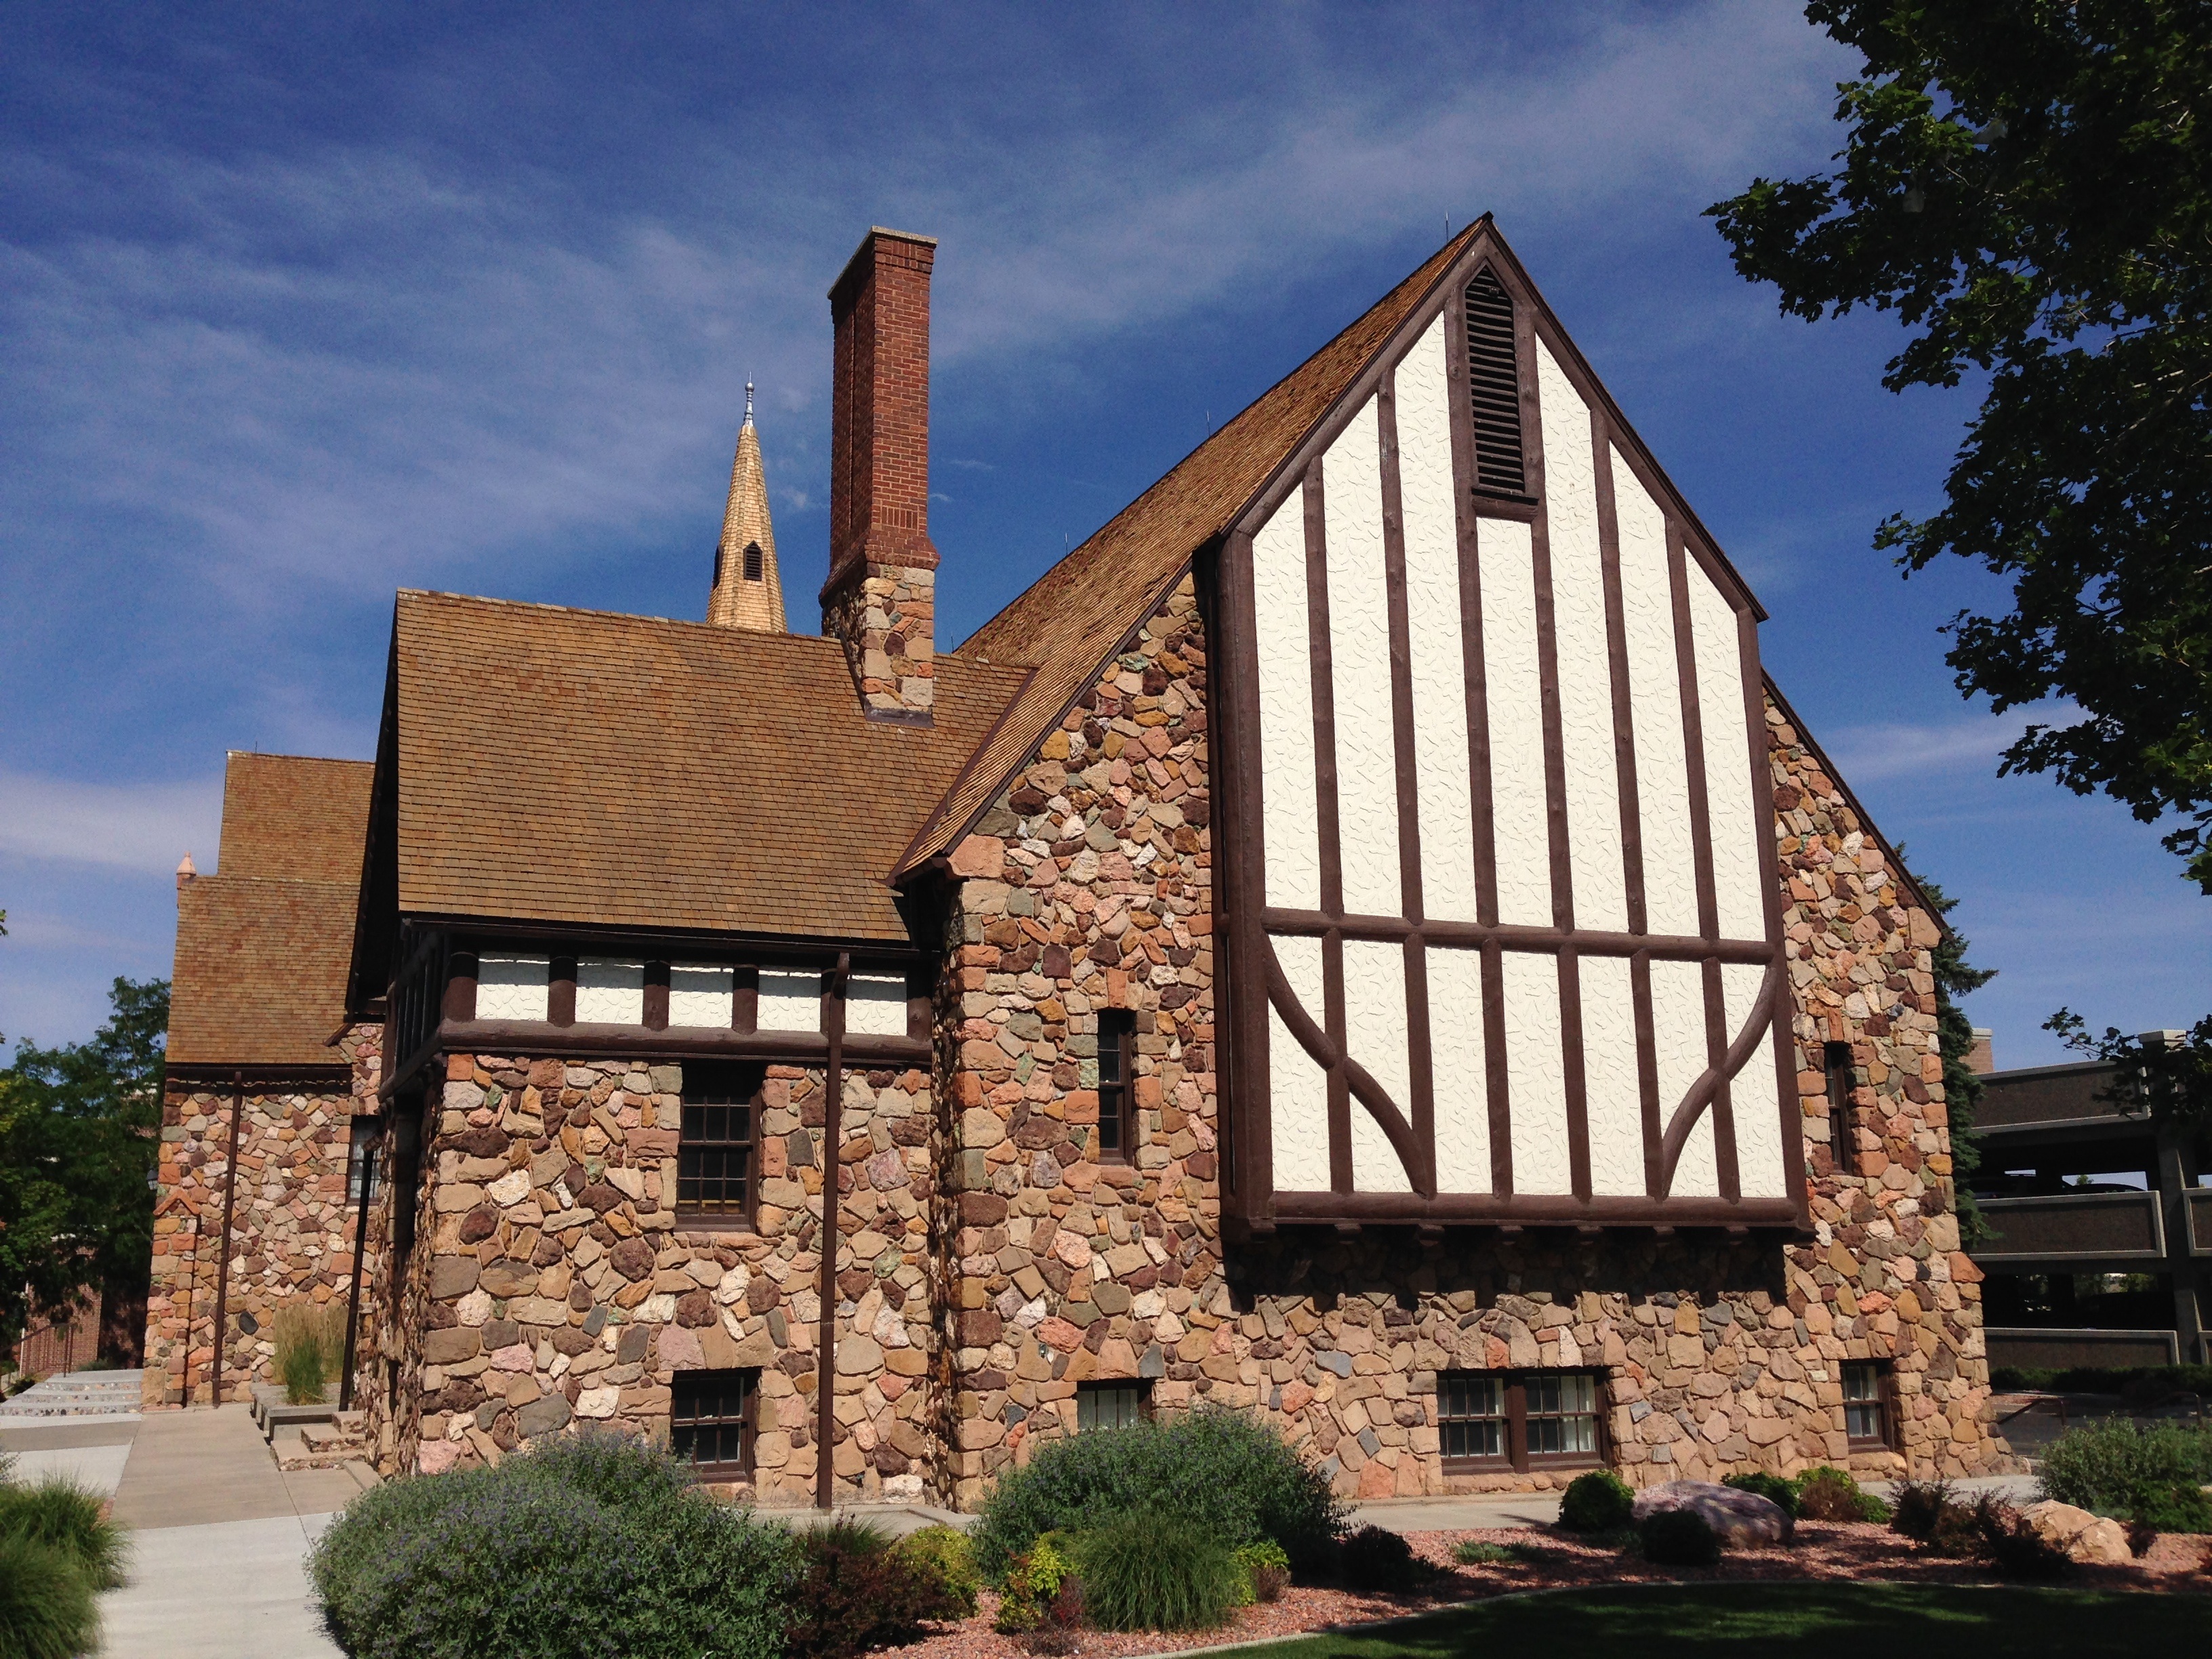
architecture, structure, house, building, home, cottage, religion, landmark, facade, property, church, chapel, exterior, christian, place of worship, spiritual, religious, design, faith, farmhouse, worship, estate, rural area, residential area